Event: Nepal Earthquake
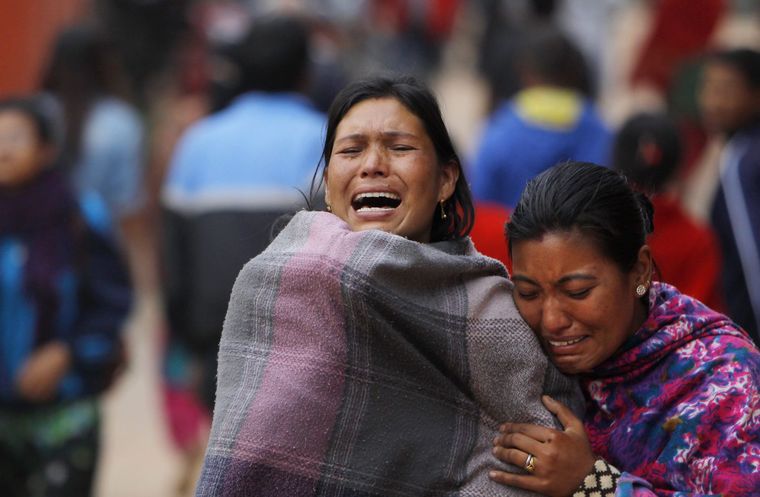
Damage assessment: no_damage